Battle of Tug Argan

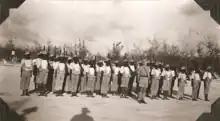
Kenyan troops of the King's African Rifles, who played a prominent role in the defence of Tug Argan

On 13 August the XIV Brigade attacks on the Rhodesian hilltop positions failed after some intense fighting, while II Brigade continued their trek through the wilderness toward the northern hills. XV Brigade began to infiltrate behind British lines, ambushing and dispersing a supply convoy. On 14 August, the XIV Brigade was relieved, after suffering many casualties, by the XIII Brigade. The fresh troops attacked Observation Hill but failed again, even after artillery bombardment throughout the day. The II Brigade had still failed to engage the Indians and XV Brigade made little progress before fending off a counter-attack from two companies of the 2nd King's African Rifles.